OKB

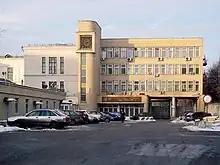
Sukhoi Company (JSC) head office/Sukhoi OKB

OKB is a transliteration of the Russian initials for "", which translates to "Experimental Design Bureau". It could also mean or "Special Design Bureau" in English. During the Soviet era, OKBs were closed institutions working on design and prototyping of advanced technology, usually for military applications. The corresponding English language term for such a bureau's activity is R&D or "research and development".